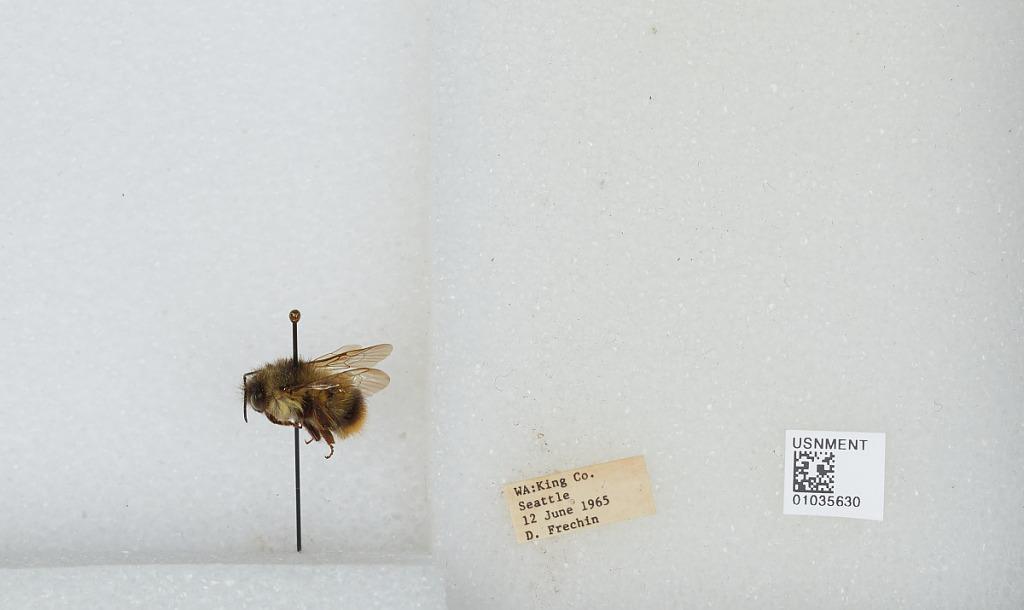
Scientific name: Bombus (Pyrobombus) mixtus Cresson
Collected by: D. Frechin
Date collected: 1965-6-12
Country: United States
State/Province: Washington
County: King
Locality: Seattle
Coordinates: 47.6097, -122.333